British Island Airways

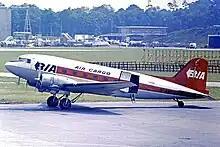
Douglas DC-3 freighter of BIA Cargo at London Gatwick in 1973

In addition to its Herald turboprop fleet, BIA also inherited a small number of Douglas DC-3 "Dakota" piston-engined airliners from BUIA. These exclusively operated freight services until the last example's retirement on 30 May 1974. Until then, the DC-3 freighters (together with the convertible Heralds) were kept busy carrying mail and cargo, including fresh flowers from the Channel Islands to the UK mainland (principally Bournemouth and Gatwick) as well as overnight newspaper deliveries from Gatwick under contract to the Ministry of Defence to supply the UK's armed forces in Germany.